Laure Prouvost

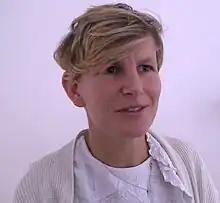
Laure Prouvost 2015

Laure Prouvost (born 1978) is a French artist living and working in Brussels, Belgium. She won the 2013 Turner Prize. In 2019, she represented France at the Venice Biennale with the multi-media installation "Deep See Blue Surrounding You ".